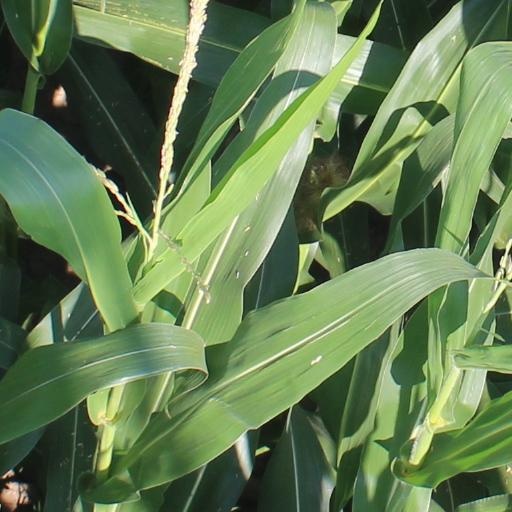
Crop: maize; corn